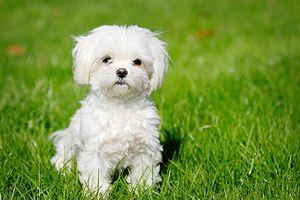
Le bichon maltais est une race de chien méditerranéenne dont il est impossible de reconstituer l'origine, du fait de sa grande ancienneté : il était déjà connu dans la Rome antique. En France, il fait partie de la famille des bichons et, en dehors de France, c'est une race à part entière. Suivant les pays, le maltais est appelé : maltese, malteser, maltezer, etc.